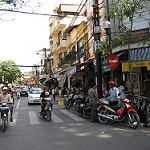
Scene: Outdoor